Meta Romuli

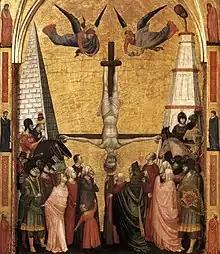
The Meta Romuli (on the left) depicted in the Stefaneschi Triptych by Giotto

The adoption of the pyramidal shape for sepulchral monuments was popular during the Augustan period, in the context of cultural influences from Egypt. Many pyramidal tombs were built, between 40 and 50 meters high, of which only that of Gaius Cestius survives.